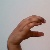
The image shows a hand gesture representing the letter 'C' in Indian Sign Language.